SS Canadiana

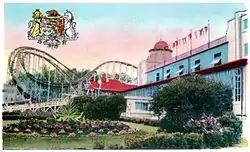
The Crystal Beach Amusement Park (just west of Fort Erie), Ontario, Canada, as it appeared in the early 1960s

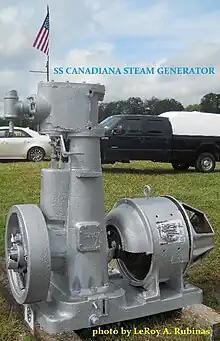
"Canadiana"s reciprocating steam driven electric generator at the 56th Annual Steam Show in Alexander, New York.

After her completion, "Canadiana" joined her sister ship, "Americana", which had been built in 1908. Both ships made round-trip passages between Buffalo and Crystal Beach until "Americana" was sold in 1929. Although "Canadiana" was popularly known as "The Crystal Beach Boat", she occasionally made journeys to other destinations including Port Colborne, Ontario, while Crystal Beach remained her primary destination. During her crossings between Crystal Beach and Buffalo big band concerts were often held aboard with performances by some of the region's most famous musical acts, including some that regularly performed within the park's large Ballroom Building.